Strange Harvest (book)

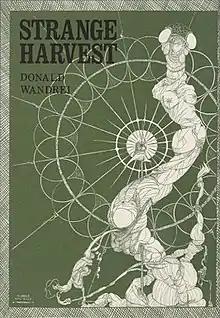
Dust-jacket illustration by Howard Wandrei and design by Frank Utpatel.

Strange Harvest is a collection of 17 stories by American writer Donald Wandrei. It was released in 1965 and was the author's fourth book published by Arkham House. It was released in an edition of 2,000 copies. Many of the (primarily science fiction) stories originally appeared in the magazines "Weird Tales" and "Astounding Stories".